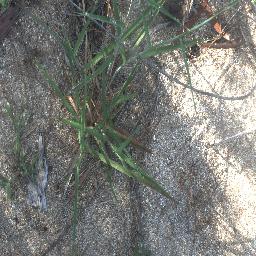
Label: negative